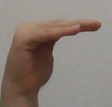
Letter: haa